Taborian Hall

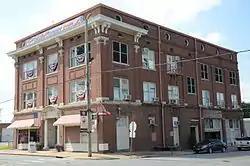

Originally known as Taborian Temple, the building was constructed in 1916 by the Arkansas chapter of the Knights and Daughters of Tabor when the 9th street area of Little Rock, Arkansas was a major hub of African-American commerce.